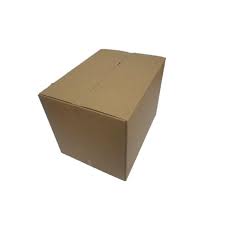
Label: cardboard